Francesco Gagliardi

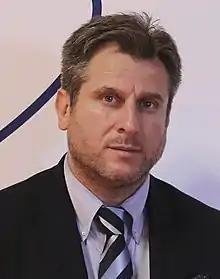
Francesco Gagliardi at 75th Cinema Exhibition in Venice 2018

After completing the high school studies, he won the competition in the Academy of Genio Ferrovieri of the Italian Army based in Turin, attending it from 1992 to 1997.